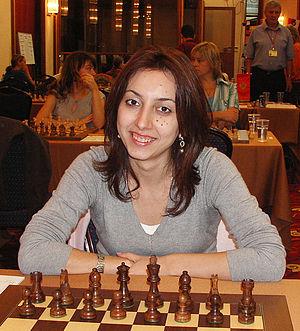
Lela Javakhichvili est une joueuse d'échecs géorgienne née le 23 avril 1984. Grand maître international féminin depuis 2003, elle a le titre de maître international depuis 2005 et a remporté le championnat de Géorgie féminin à quatre reprises : en 2001, 2007, 2014 et 2016.